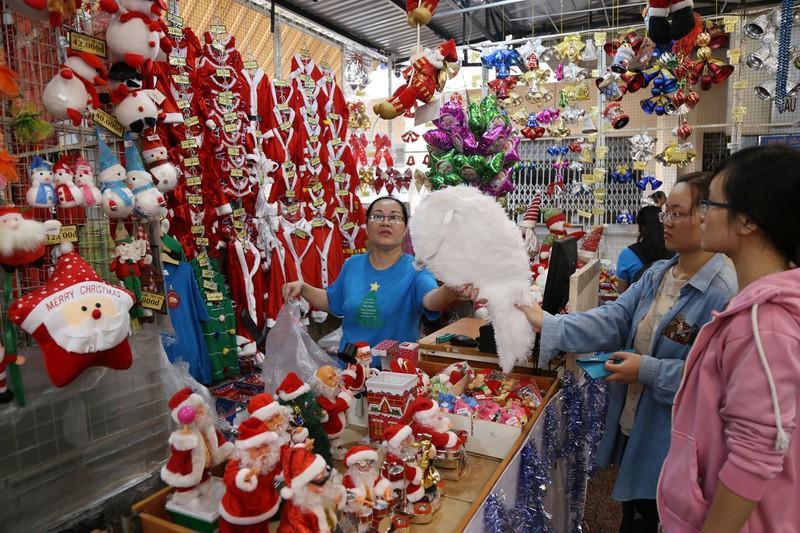
cô gái mặc áo khoác xanh đang đến quầy hàng này để mua đồ trang trí giáng sinh